Community of the Beatitudes

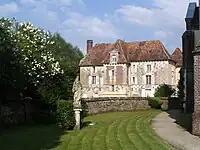
The castel of Hermival-les-Vaux (Calvados) owned by the Community of the Beatitudes.

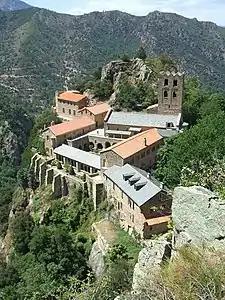
The monastery of Martin-du-Canigou (Pyrénées-Orientales), occupied by the Community of the Beatitudes since 1987.

On 19 January 1979, the community was first recognised by the Catholic Church at the diocesan level by Robert-Joseph Coffy, Archbishop of Albi, as a "pious union". On 1 January 1985, the community was recognised by the same archbishop as a "private association of faithful of diocesan right".